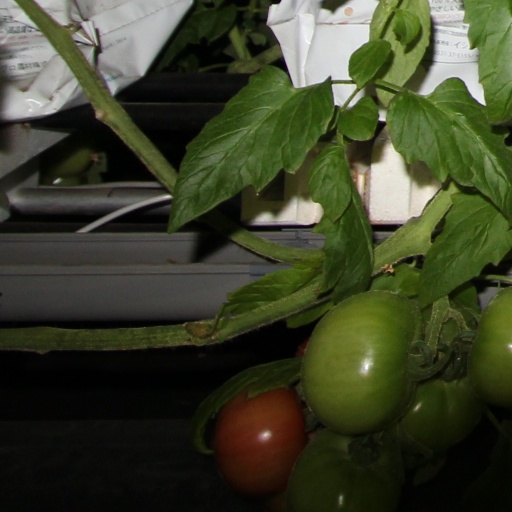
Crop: tomato